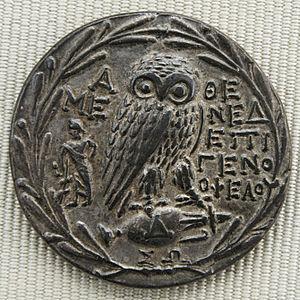
Chouette debout sur une amphore couchée. Tétradrachme d'argent athénien du «
Les mines du Laurion sont d'anciennes mines de cuivre, de plomb mais surtout connues pour l'argent qu'elles ont produit. De nombreux vestiges en marquent encore le paysage de la pointe méridionale de l'Attique, entre Thorikos et le cap Sounion, à une cinquantaine de kilomètres au sud d'Athènes, en Grèce.
Le rameau d'olivier est, dans la culture occidentale, un symbole de la paix ou de la victoire. C'est un emprunt de l'ancienne civilisation grecque. Dans certaines cultures, il était porté par des jeunes mariées.